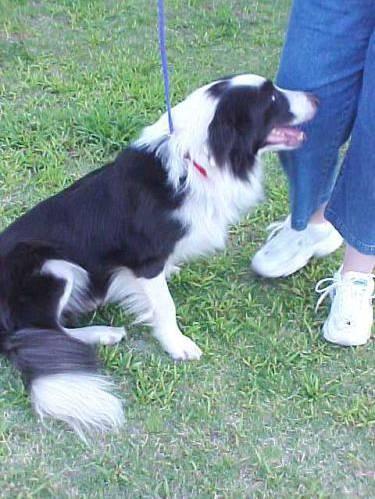
dog